Corfe River

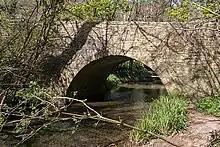
Listed footpath bridge over the Corfe

The Corfe River rises near North Egliston about west of the hamlet of Steeple, between the Purbeck Hills and the coastal ridge. The river initially flows eastwards towards Corfe Castle. Just before reaching the village it swings north-northeast through the gap in the Purbecks between West Hill and East Hill and continues across Wytch Heath before emptying into Wych (or Wytch) Lake on the southern side of Poole Harbour.